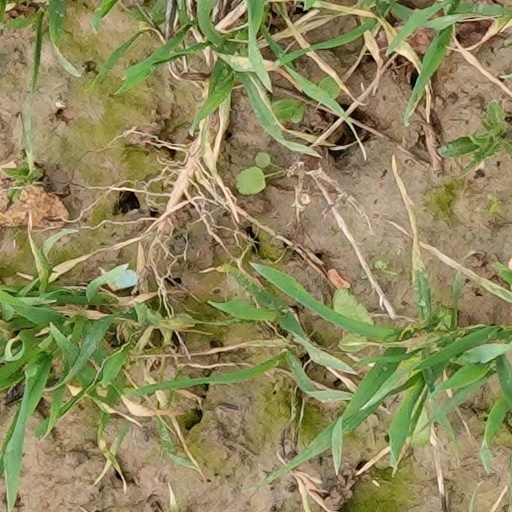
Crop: wheat